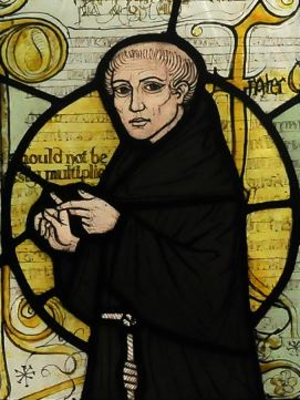
William af Ockham
William af Ockham, engelsk munk og skolastisk filosof, kom fra landsbyen Ockham i Surrey, England. Han regnes som en af historiens største logikere, og hans navn knyttes i dag særligt til princippet om at den enkleste løsning på et problem også er den bedste.